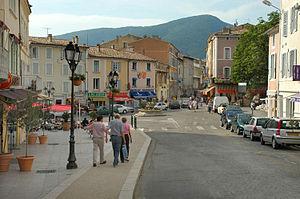
Place centrale de Dieulefit
Dieulefit est une commune française située dans le département de la Drôme en région Auvergne-Rhône-Alpes.